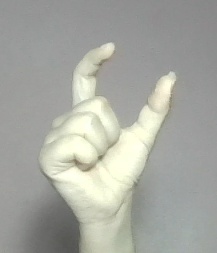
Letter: nun